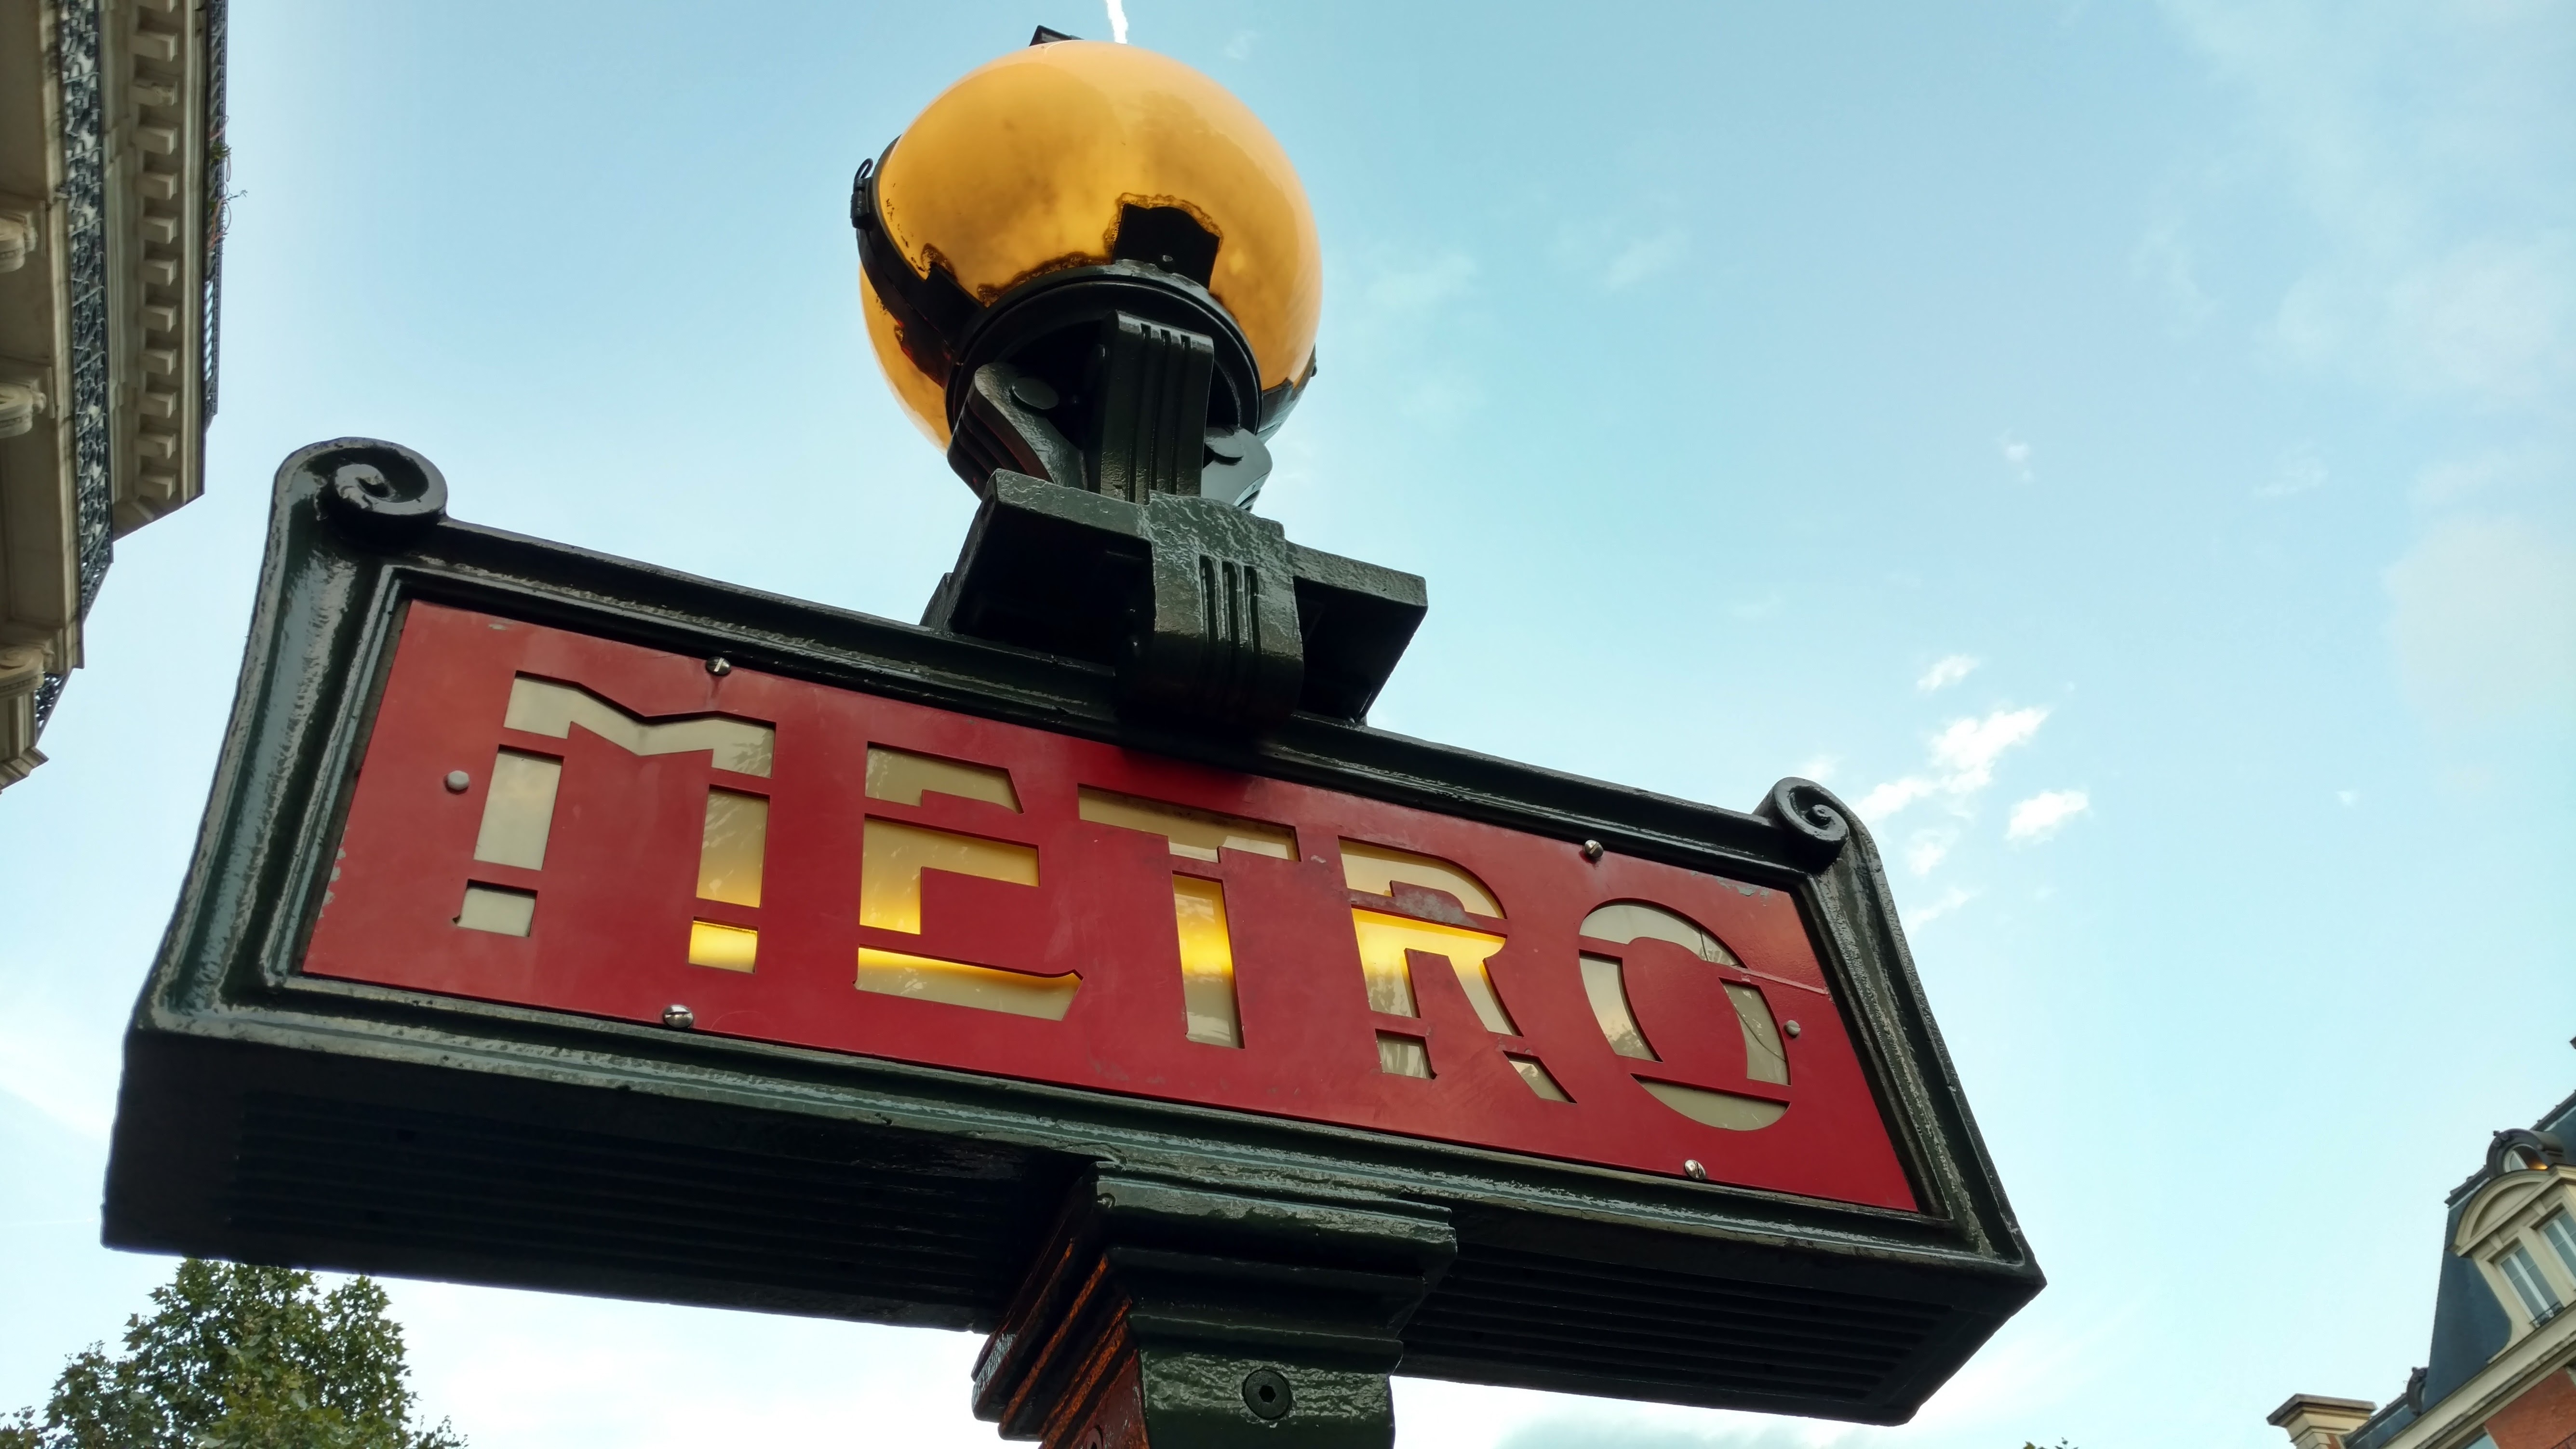
city, paris, train, advertising, tourist, subway, metro, underground, transportation, transport, france, sign, red, station, landmark, street sign, tourism, signage, lighting, traffic light, metro station, french, public, european, traffic sign, metro sign, paris metro, french metro, parisian metro